Cistercians

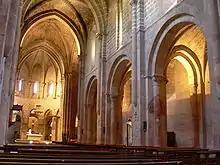
The "pure", unadorned style of Cistercian architecture at the 12th century Royal Monastery of Santa María de Veruela

The reformed Congregation of the Feuillants spread widely in France and Italy in the 16th century. The French congregation of Sept-Fontaines (1654) also deserves mention. In 1663 Jean de Rancé reformed La Trappe (see Trappists).